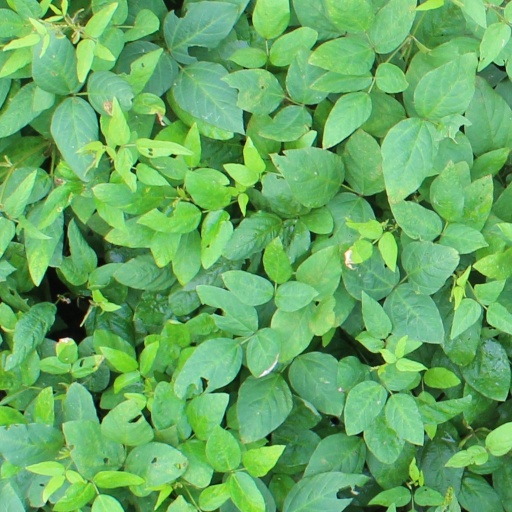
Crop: soybean